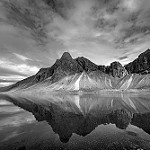
Label: B & W